Viva la Vida or Death and All His Friends

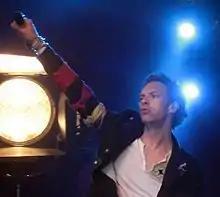
Coldplay used French revolutionary costumes during their Viva la Vida Tour as a reference to the album's revolutionary themes

Ambient musician and English record producer Brian Eno produced the album. Coldplay moved to the Bakery, after finishing up their Twisted Logic Tour, building a recording studio there. The songs written during their time at the studio are lyrically "much more abstract, much more visual than before", and musically "less straight-forward, more oblique". Additionally, lead singer Chris Martin wanted to make a vocal transition from his trademark falsetto to a lower register. This is explored in "Yes", where the main characteristic of the Velvet Underground–inspired song is the lowest vocals Chris Martin ever recorded; this was suggested by the producer Brian Eno, to make every single song sound different. The band's drummer Will Champion said in an interview for MTV: "One of the main things we tried to focus on with this record is changing vocal identities, because Chris has a very recognizable voice." Coldplay sparked an interest with Hispanic influences after having recorded in churches and in Spanish-speaking countries such as in Mexico in North America and Spain in Europe, specifically in Barcelona. However, it was stressed that the influence was not in any specific sound but a general feel to the songs taken as a whole. On their website, the band also described taking acoustic guitars and basic recording equipment to churches and experimenting with particular sounds.